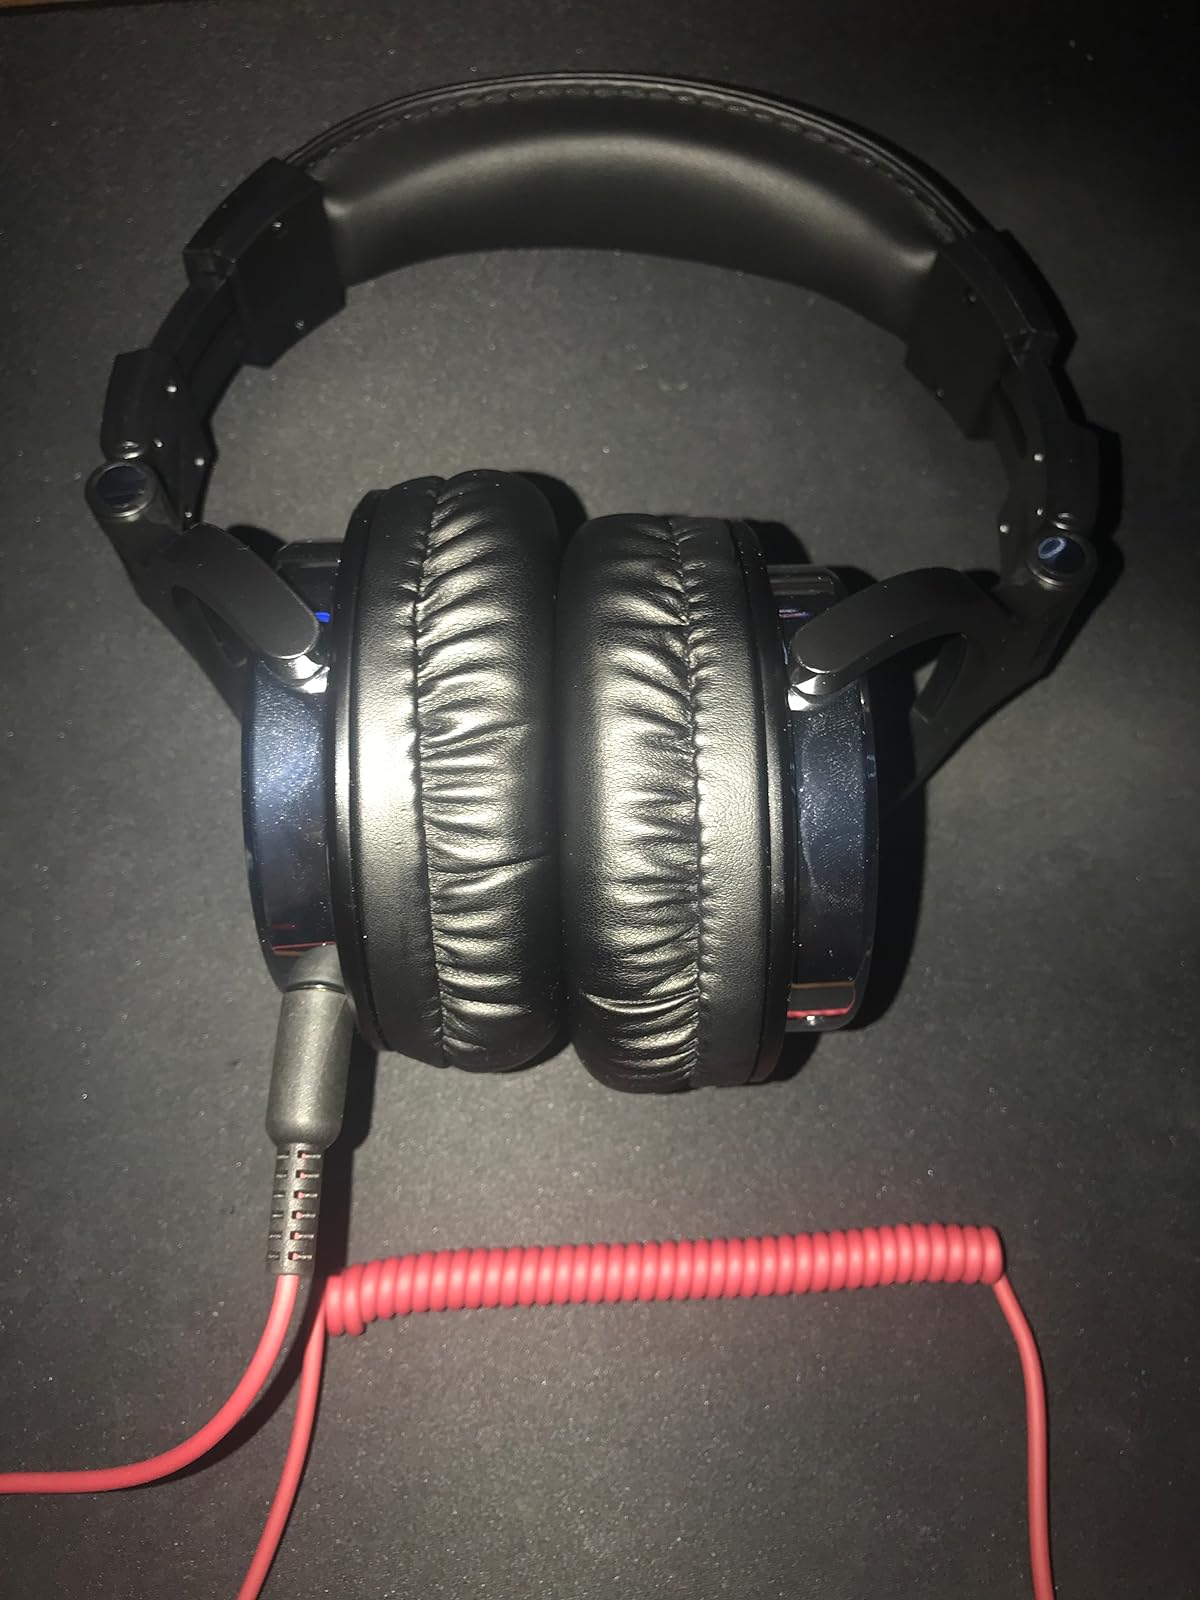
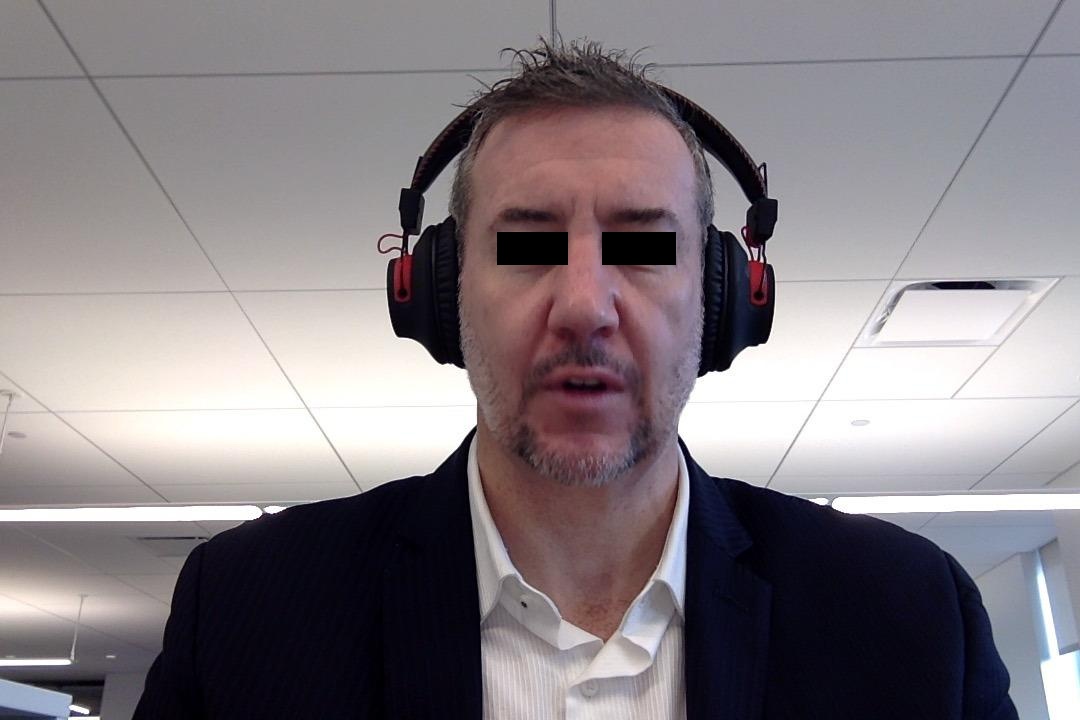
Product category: headphones
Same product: no